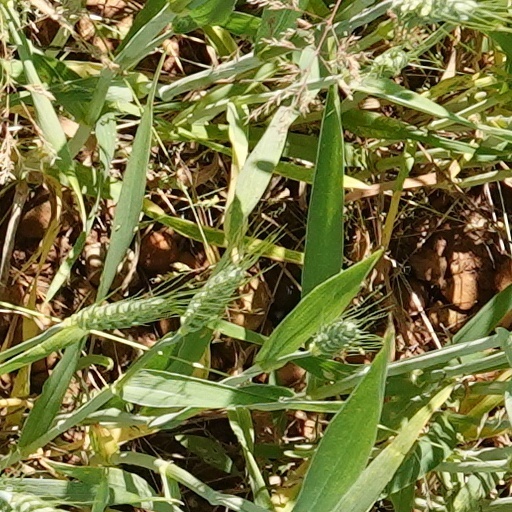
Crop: wheat